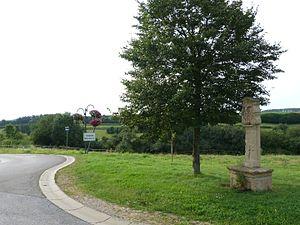
Le calvaire en haut de Longeau
Longeau est un village de la commune belge de Messancy située en Région wallonne dans la province de Luxembourg.